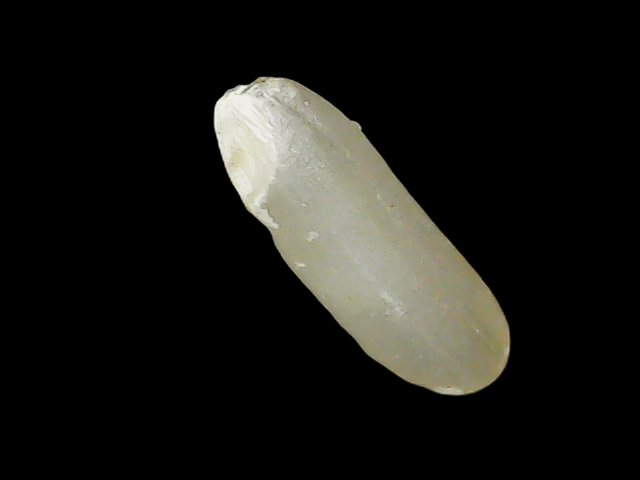
Rice variety: Binadhan7